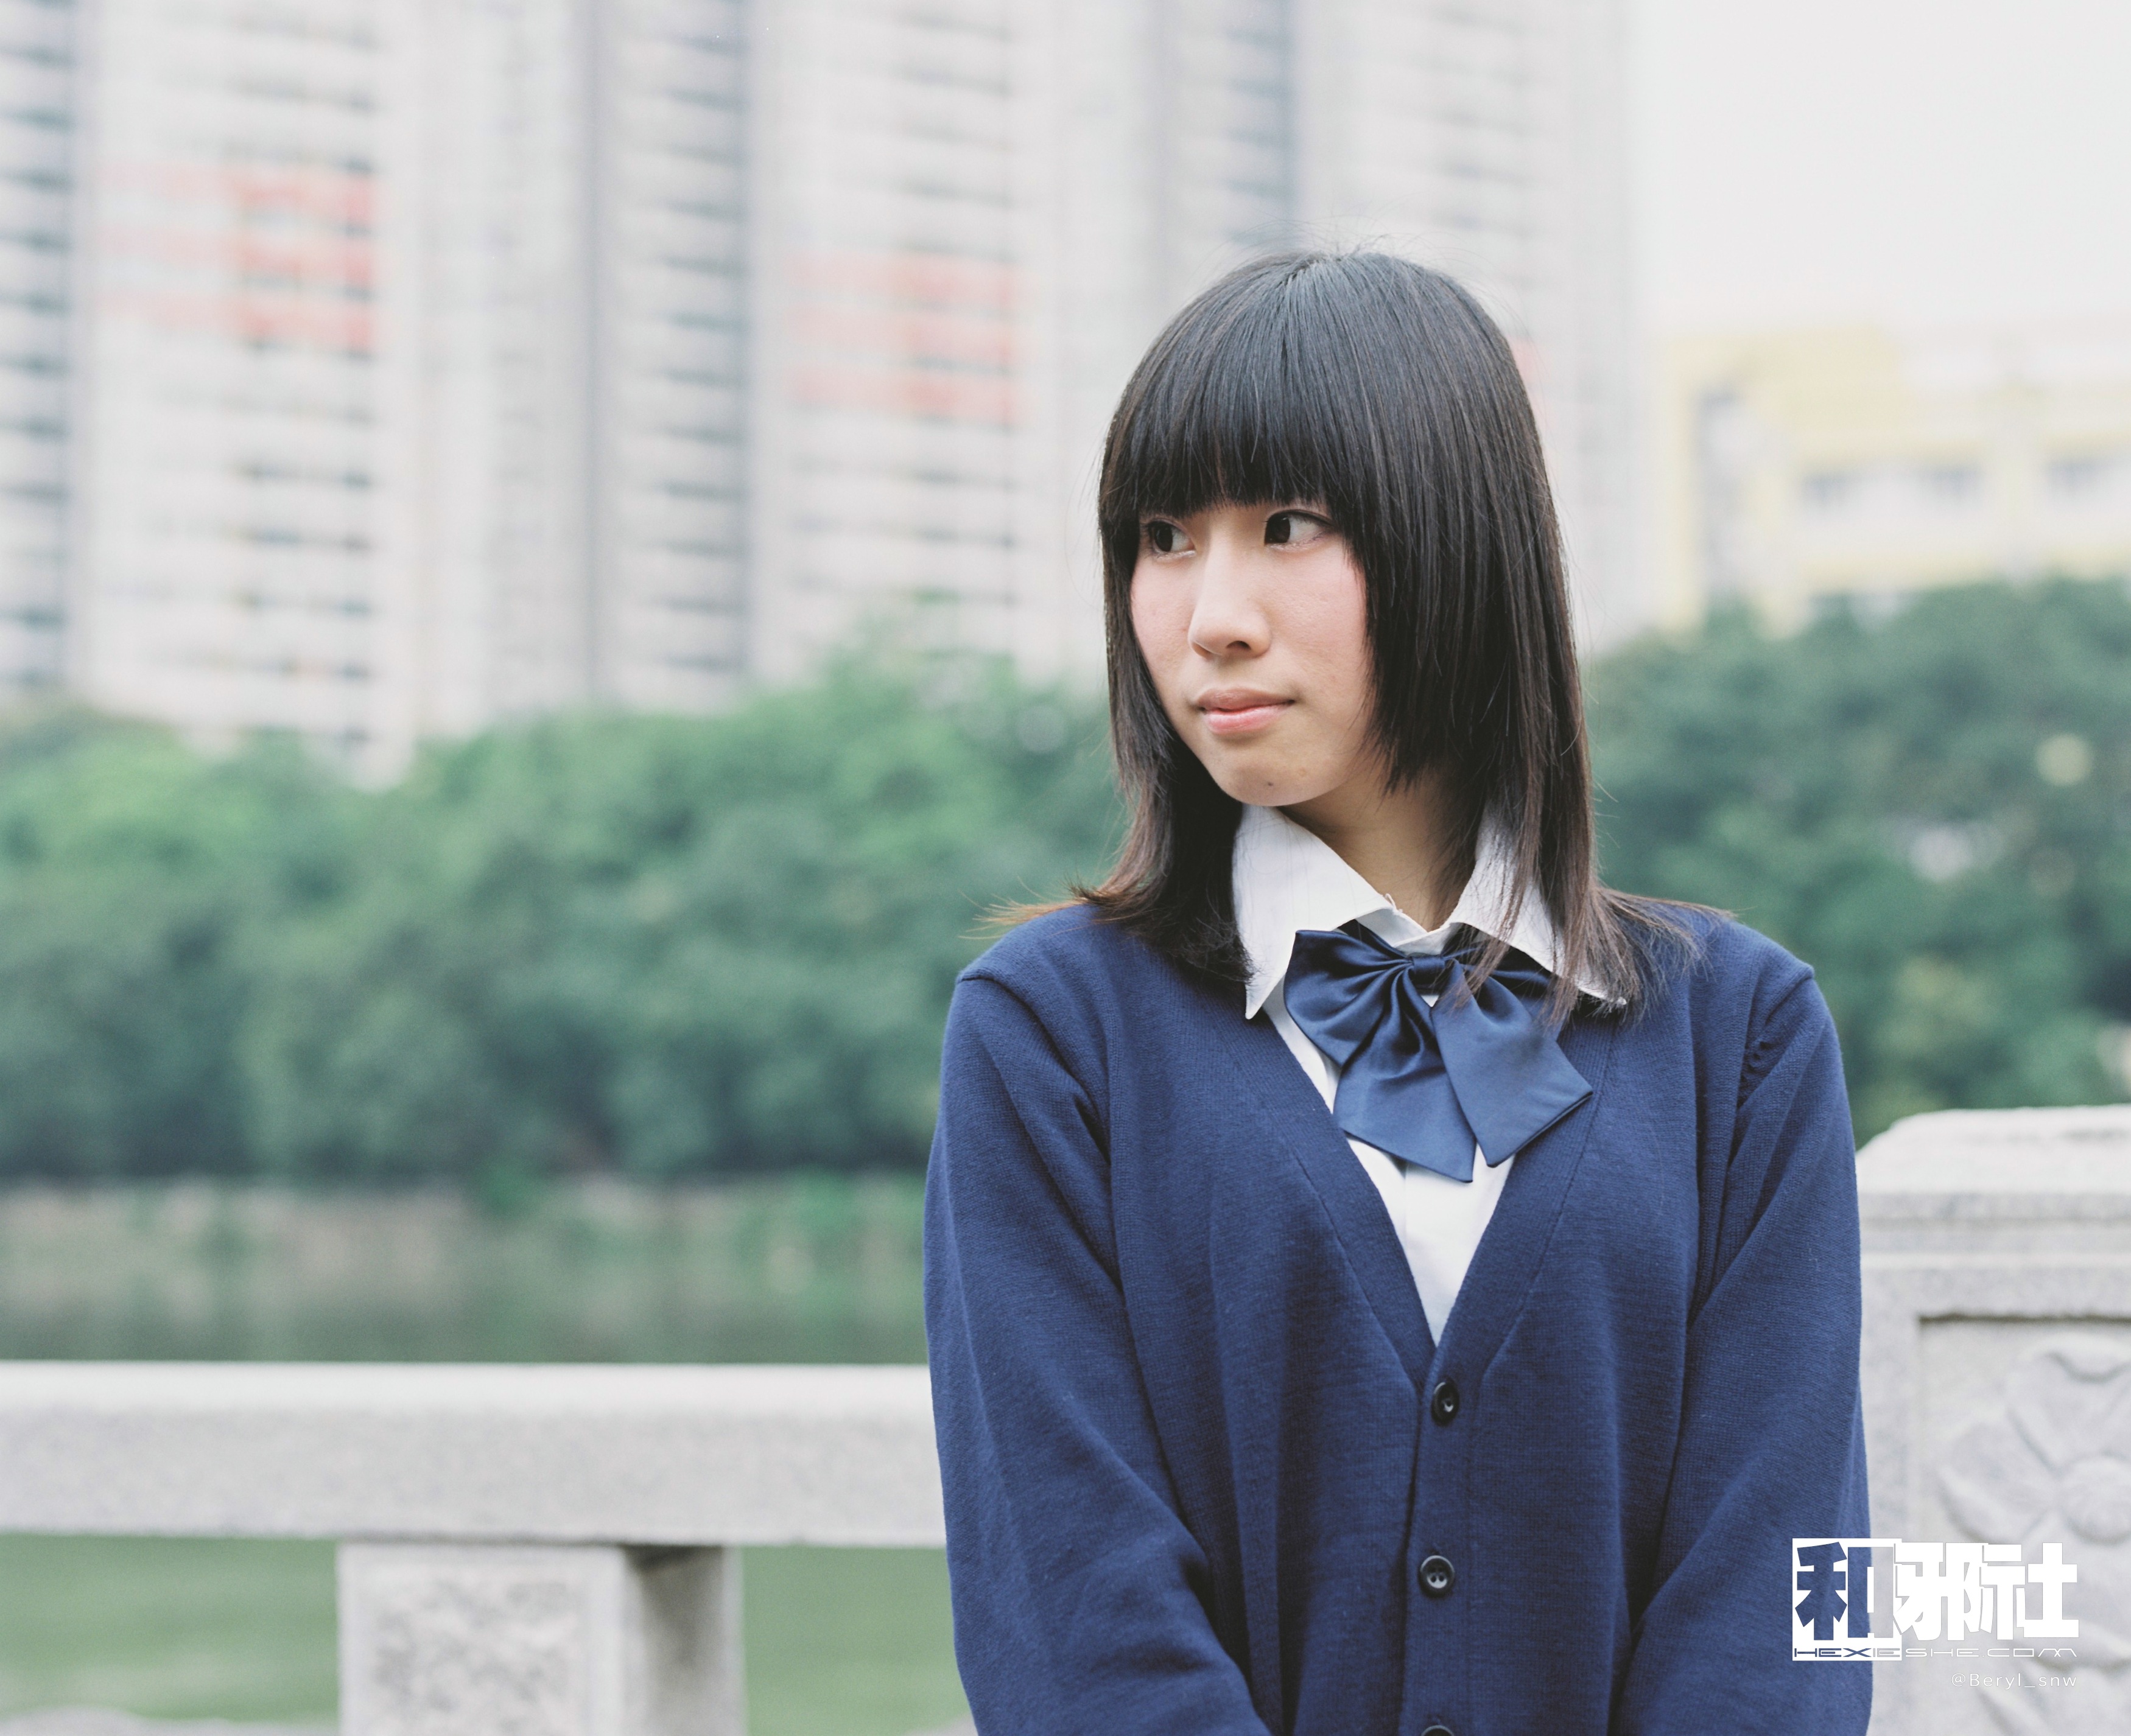
person, girl, photography, cloudy, cute, film, male, fujifilm, portrait, model, chinese, youth, blue, clothing, outerwear, hairstyle, face, 2014, darkblue, uniform, canton, school, 120, f28, schoolgirl, schooluniform, mamiya, 6x7, mediumformat, teen, highschool, 110mm, pro160ns, adsl, rz67, sekor, photo shoot, portrait photography